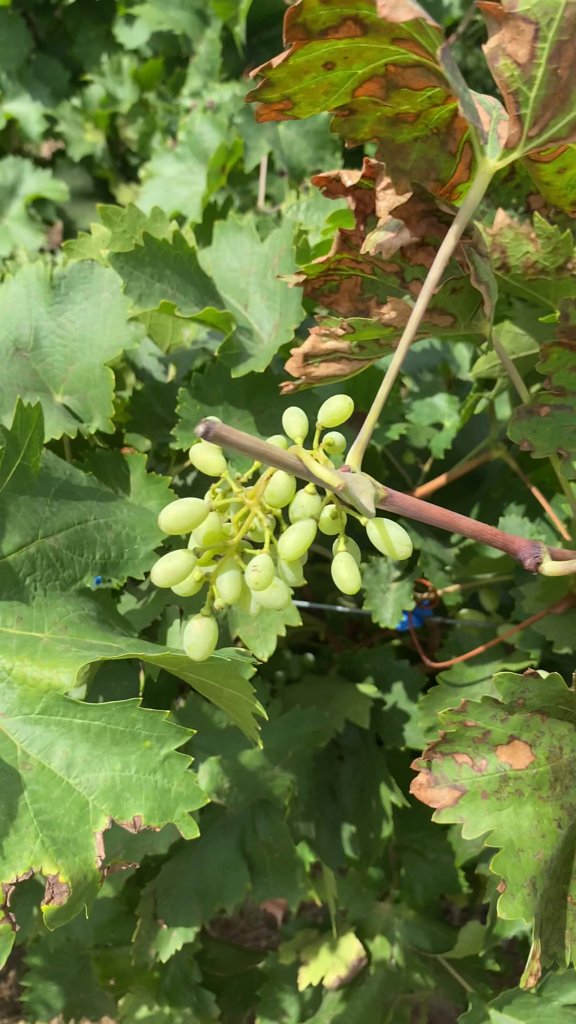
Berries visible: 30
Grape clusters: 1